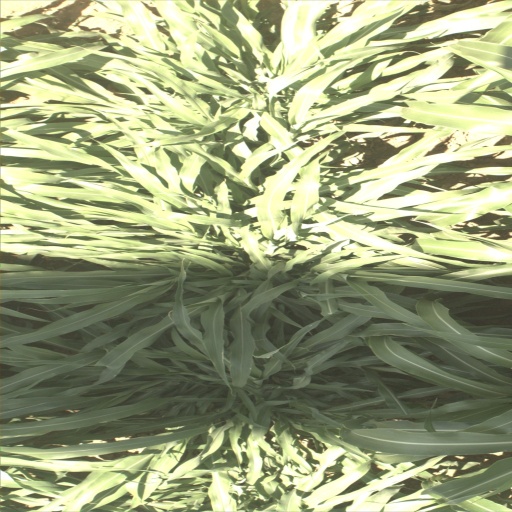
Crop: sorghum